Court of assizes (Belgium)

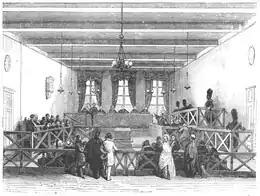
Courtroom sketch of a trial before the court of assizes of Brussels (1843).

Unlike for trials before the police tribunals and tribunals of first instance, no-one may be prosecuted before a court of assizes without a prior indictment by the chamber of indictment of the court of appeal. This indictment can be obtained after a judicial investigation conducted by an investigative judge of the tribunal of first instance. Such judicial investigations are overseen by the council chamber, which is chaired by another judge of the tribunal of first instance. If the council chamber decides at the end of such a judicial investigation that there are sufficient indications of guilt of a "crime" that should not be correctionalised (see earlier), it will send the case to the chamber of indictment, which is chaired by a panel of three counsellors of the court of appeal. If the chamber of indictment decides as well that there exist sufficient indications of guilt, and that the suspected "crime" should not be correctionalised, it will deliver an indictment for an assizes trial. The decision made by the chamber of indictment in this capacity is final except for an appeal in cassation. A court of assizes will then be assembled to hold the trial, except when in the case of cassation proceedings the Court of Cassation quashes the indictment. Once the decision is made to hold an assizes trial, the prosecutor-general or his delegate who will prosecute the accused, is required to draw up an act of accusation, which describes the criminal charges brought against the accused. The accused's defense may also draw up an act of defense as a response to the act of accusation, but this is not required.